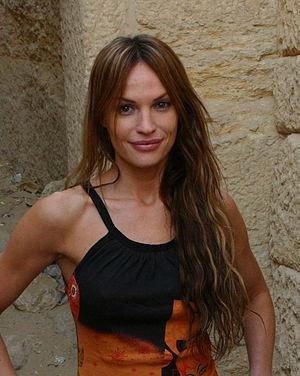
Star Trek : Enterprise est une série télévisée de science-fiction américaine en 98 épisodes de 42 minutes, créée par Brannon Braga et Rick Berman et diffusée entre le 26 septembre 2001 et le 13 mai 2005 sur le réseau UPN.
Starship Troopers 3 : Marauder est un vidéofilm de science-fiction militaire américain réalisé par Edward Neumeier, sorti en 2008.
Jolene Blalock est une actrice américaine, née le 5 mars 1975 à San Diego, en Californie.